Bhadla Solar Park

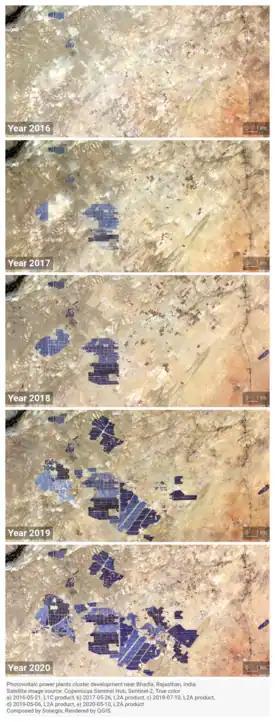
Development of Bhadla Solar Park documented on satellite Sentinel-2 imagery

The Bhadla Solar Park is one of the projects of India's National Solar Mission, which aims to install 100 gigawatts (GW) of solar power by 2022. The park also helps India meet its commitments under the Paris Agreement to reduce its carbon intensity by 33-35% by 2030.